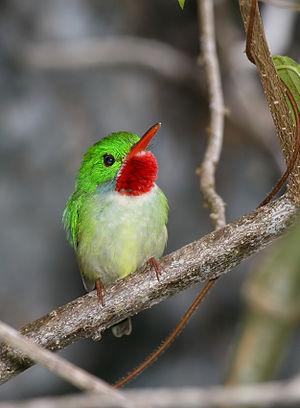
Le Todier de Jamaïque est une espèce d'oiseau de la famille des todidés de la Jamaïque.